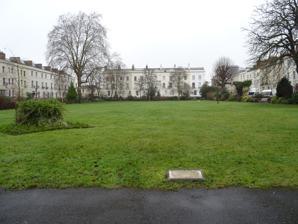
Building: 12–18 Brunswick Square, Gloucester
Country: United Kingdom
Year built: 1825
Seven 19th-century houses in Gloucester 12–18 Brunswick Square General information Town or city Gloucester Country United Kingdom Coordinates 51°51′41″N 2°14′53″W / 51.861420°N 2.248149°W / 51.861420; -2.248149 Completed 1825 Height Roof Slate Technical details Material Brick Floor count 4 12–18 Brunswick Square is a set of seven 19th-century terraced houses on the west side of Brunswick Square in the English city of Gloucester . The buildings were completed in 1825 as part of the development of Brunswick Square led by Thomas Reece. In the 1930s Princess Mary visited the YMCA at 18 Brunswick Square. It has since been converted into offices and flats, and has been a Grade II listed building since 21 January 1952. Architecture The three-storey buildings have stuccoed brick at the front and sides, whilst the back is plain brick. The roofs consist of slate tiles and a large chimney stack with multiple chimneys. All the buildings are set back from the street with small gardens at the front. At the back they have extensions in varying sizes, and a couple of the buildings have small back gardens. All of them have semi-basements with small street level windows. The entrance of number 12 is set back from the rest of the buildings and number 15 protrudes forward slightly more than the others. At the front the basement and ground floors are styled with continuous rustication , which can be seen as a painted brick effect. The ground and first floors are separated by a continuous concrete band. From the first floor upwards the walls are stuccoed with embedded pillars separating each building topped with a square capital . The pillars support the coped parapet roof. In front of the entrance to each doorway is a flight of stone steps, with wrought iron railings. The doorways of 13–18 are recessed slightly and have semi-circular arched tops, which are filled with decorated metal fanlights . The doorway of number 12 isn't recessed and has a plain semi-circular fanlight. To the left of each doorway is a sash window on the ground floor, there are two sash windows to each of the upper floors. The first floor windows have decorative cast iron window guards, and all other windows have plain stone sills. The houses are generally regarded to have the original staircases and other joinery. The ceilings have molded plaster coving , and there are original fireplaces throughout. References